Orchha

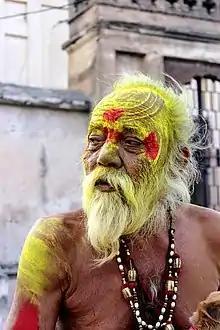
Sadhu of Orchha

On a seasonal island on the bank of the Betwa River, which has been surrounded by a battlement wall, stands a huge palace-fort. The fort consists of several connected buildings erected at different times, the most noteworthy of which is the "Raja Mahal".